Vadacurry

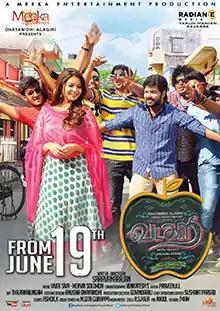
Theatrical release poster

Vadacurry is a 2014 Indian Tamil-language comedy thriller film written and directed by debutant Saravana Rajan. The film stars Jai and Swathi Reddy and was produced by Dayanidhi Azhagiri's Meeka Entertainment. The film has cinematography by Venkatesh and the technical crew includes editing by Praveen K. L. and N. B. Srikanth and art direction by Ramalingam, while the costumes were designed by Anusha Dayanidhi. The film started filming on 19 August 2013, and was released on 19 June 2014.